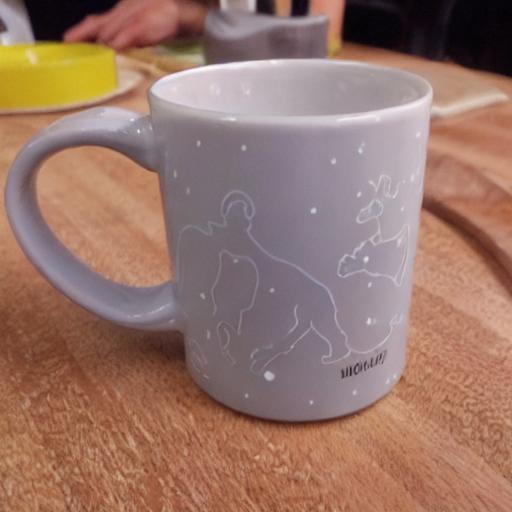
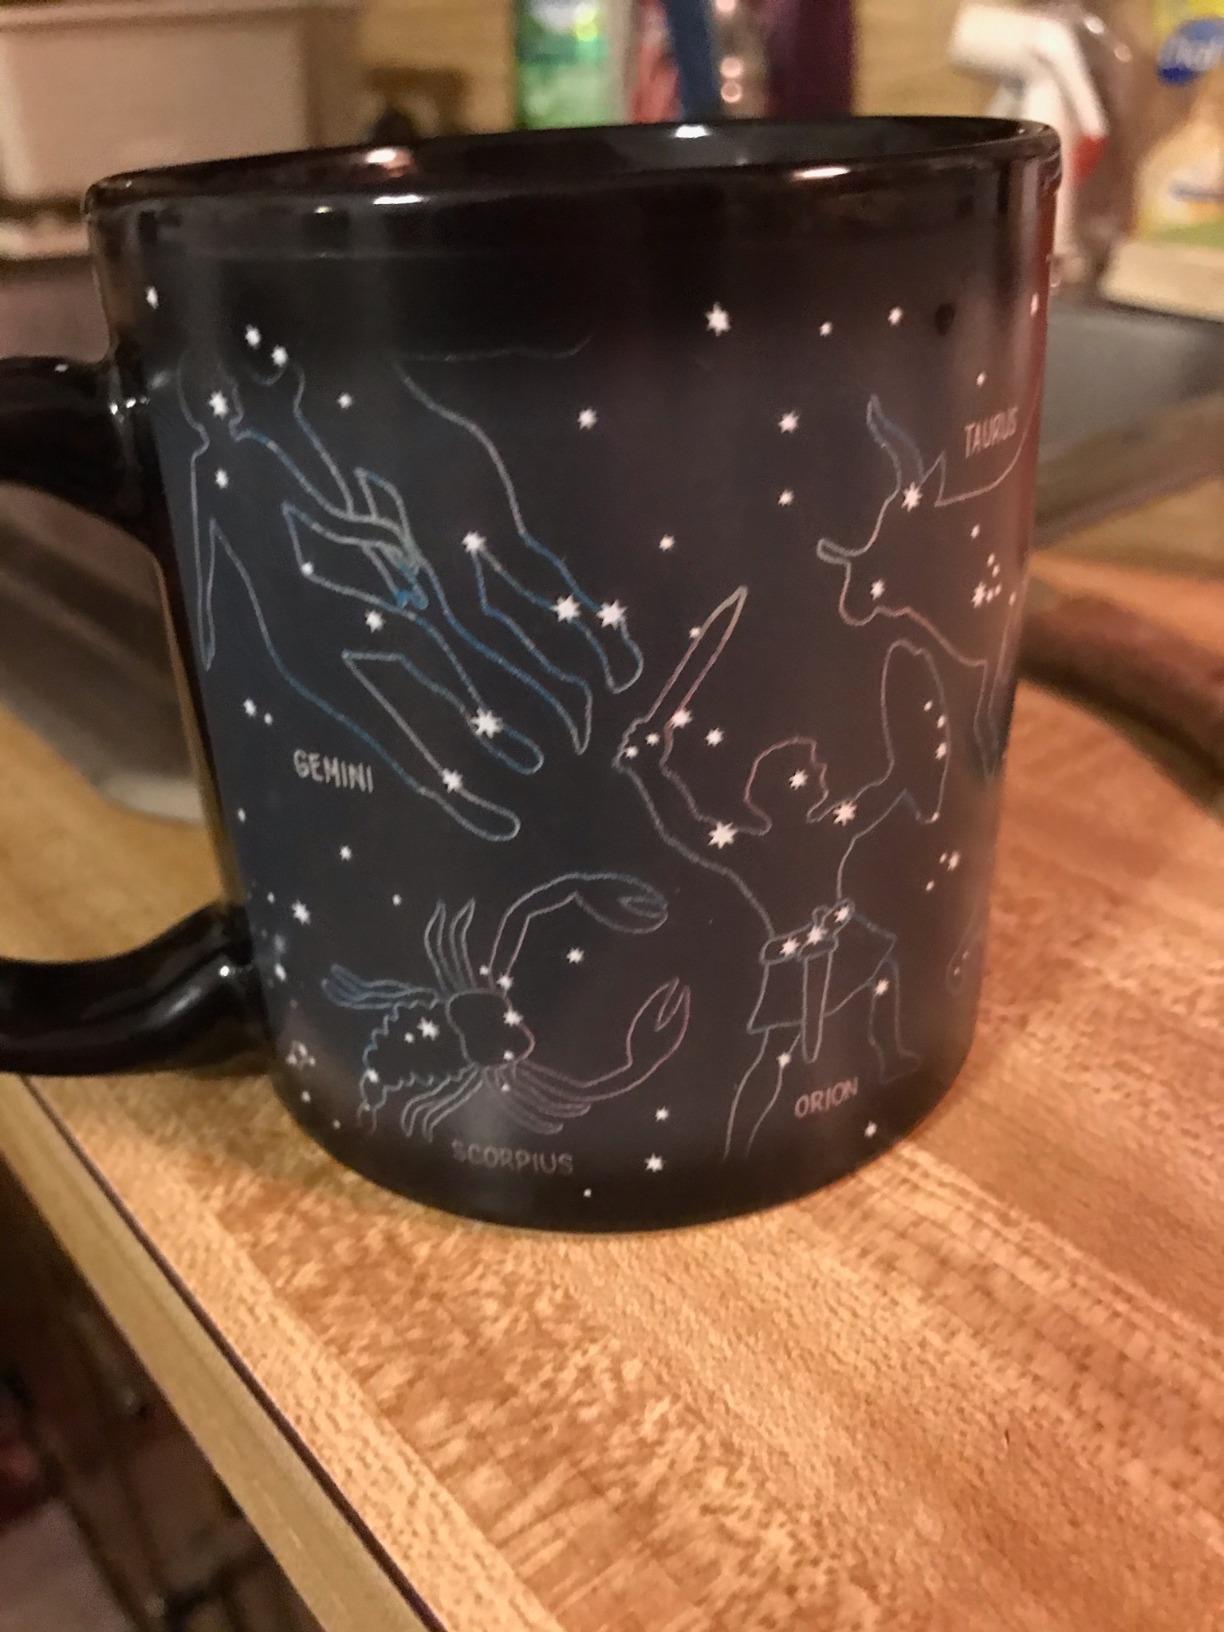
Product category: items_mug
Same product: no